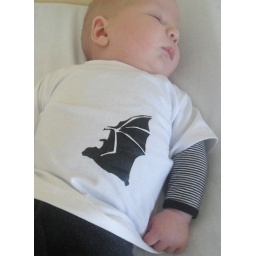
freezer paper bat in flight stencil on white T.